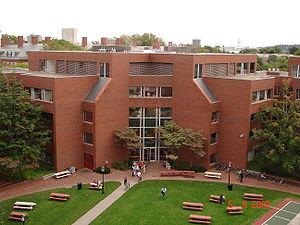
La John F. Kennedy School of Government est l'école d'administration publique de l'université Harvard. Proposant diverses formations en politique, administration publique, économie et développement international, elle conduit de nombreux projets de recherche en développement, gouvernance, politique publique, relations internationales, gestion et autres thèmes liés aux affaires publiques. Depuis 1970, 17 futurs chefs d'État son diplômés de l'école.